List of performances and awards of Marilyn Monroe

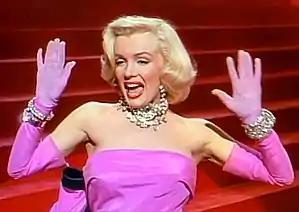
Monroe as Lorelei Lee in "Gentlemen Prefer Blondes" (1953)

Marilyn Monroe (June 1, 1926 – August 4, 1962) was an American actress who appeared in 29 films between 1946 and 1961. After a brief career in modeling she signed short-term film contracts, first with 20th Century Fox, then Columbia Pictures, and appeared in minor roles for the first few years of her career. In 1950, she made minor appearances in two critically acclaimed films, "The Asphalt Jungle" and "All About Eve". The parts in the two films were against many of the roles into which she was typecast, that of the dumb blonde. Margot A. Henriksen, her biographer with the "American National Biography", considers the typecast "an unfair stereotype that bothered her throughout her career".